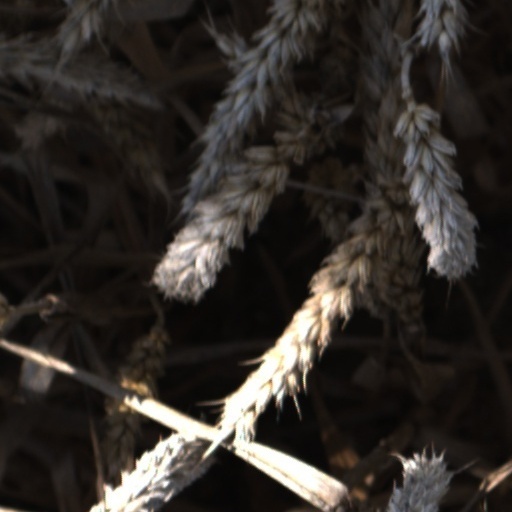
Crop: wheat